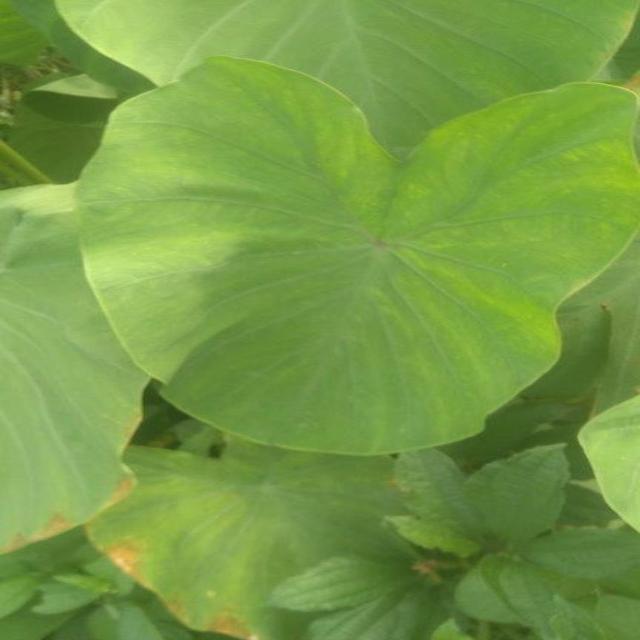
Label: Healthy